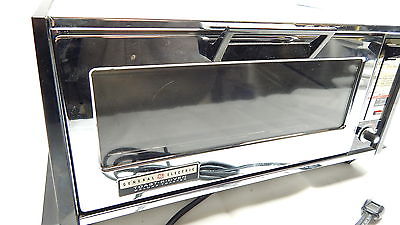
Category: toaster